John Powell (discus thrower)

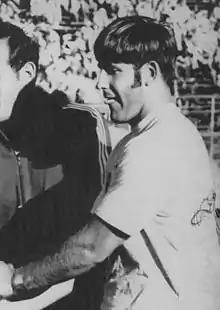
Powell in 1972

John Gates Powell (June 25, 1947 – August 19, 2022) was an American track and field athlete who specialized in the discus throw. He set a world record at 69.08 meters in 1975, and his personal best of 71.26 meters ties him for ninth place in the all-time performers list.